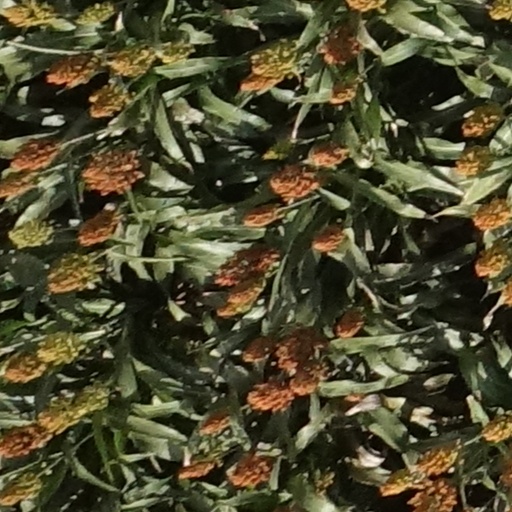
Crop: sorghum